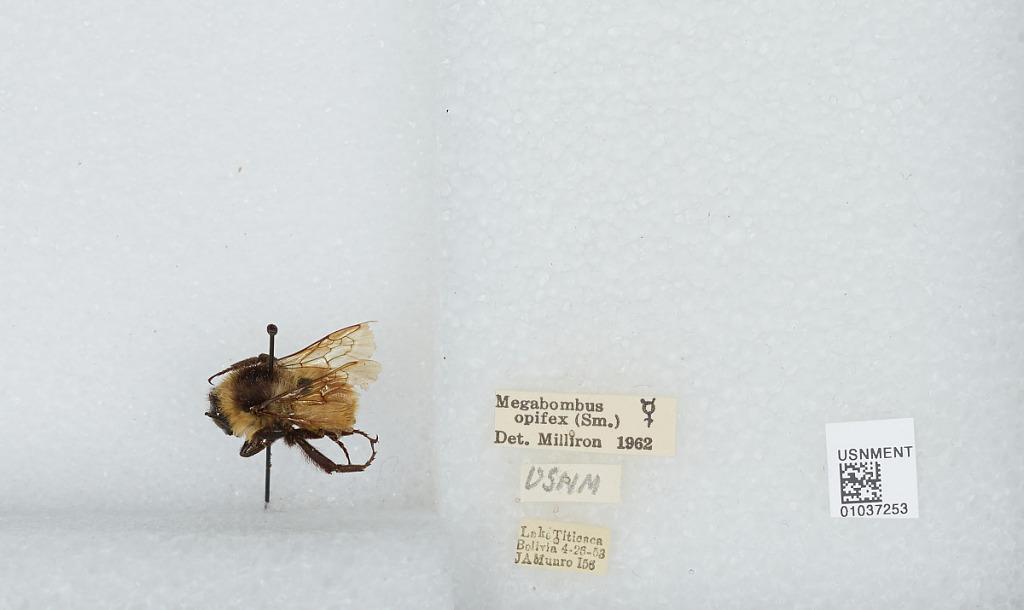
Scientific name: Bombus (Megabombus) opifex Smith
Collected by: J. Munro
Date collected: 1953-4-26
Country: Bolivia
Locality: Lake Titicaca
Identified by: Milliron